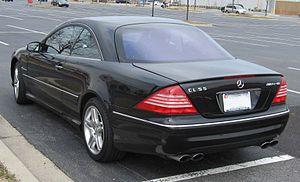
La Mercedes-Benz Classe CL est une gamme d'automobile coupé de prestige du constructeur allemand Mercedes-Benz. Elle est dérivée de la luxueuse Classe S. Elle sera lancée en 1996, puis en 1999 et enfin en 2006.